What We Found (film)

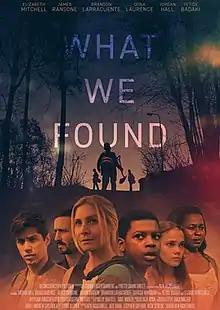
Film poster

What We Found is a 2020 American thriller film written and directed by Ben Hickernell and starring Elizabeth Mitchell, James Ransone, Brandon Larracuente, Oona Laurence, Jordan Hall and Yetide Badaki.